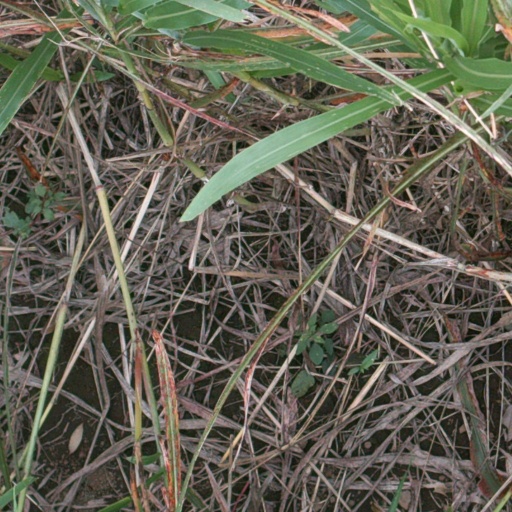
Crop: sorghum